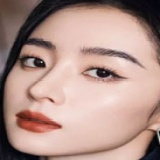
diễn viên Hồ Băng Khanh